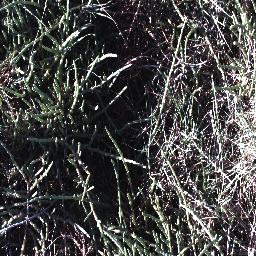
Label: negative